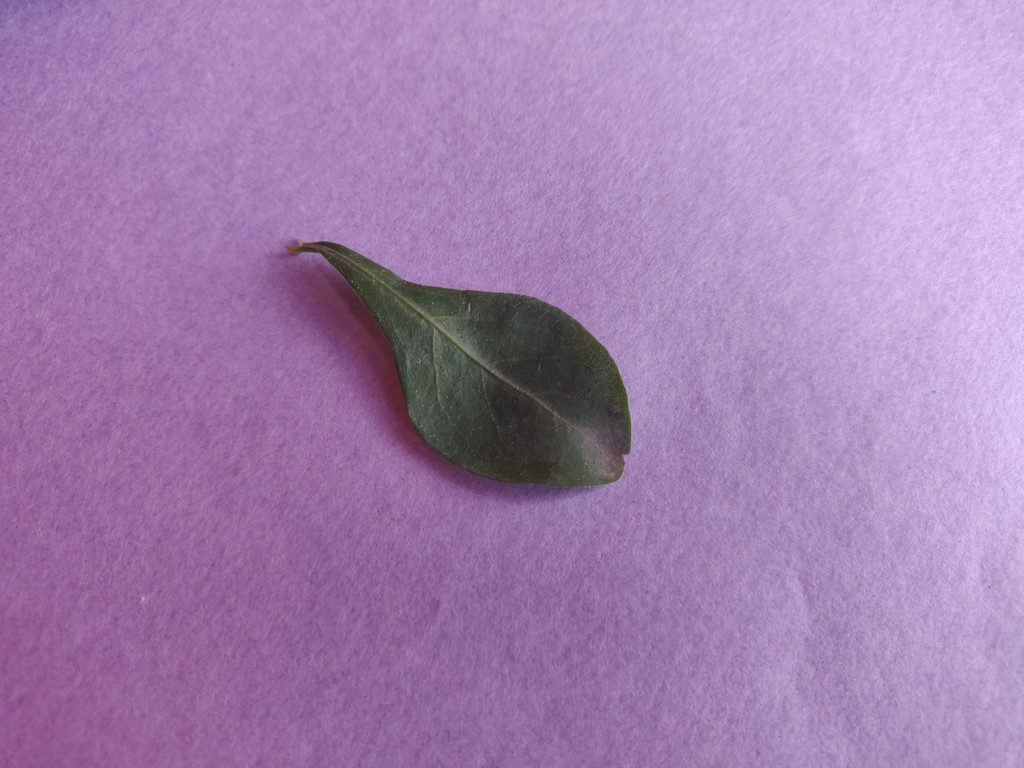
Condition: Healthy
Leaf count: single
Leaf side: front